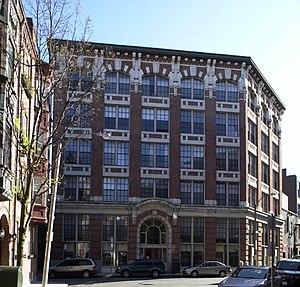
North End est un quartier de la ville de Boston dans l'État du Massachusetts, au nord-est des États-Unis. C'est le secteur le plus ancien de la cité, puisqu'il est habité depuis 1630. Le North End est un vieux quartier d'immigration qui a vu passer des Irlandais et des Juifs au XIXᵉ siècle, puis des Italiens au début du XXᵉ. Aujourd'hui encore, le quartier est réputé pour ses nombreux restaurants italiens, au même titre que Little Italy à New York, ou North Beach à San Francisco.